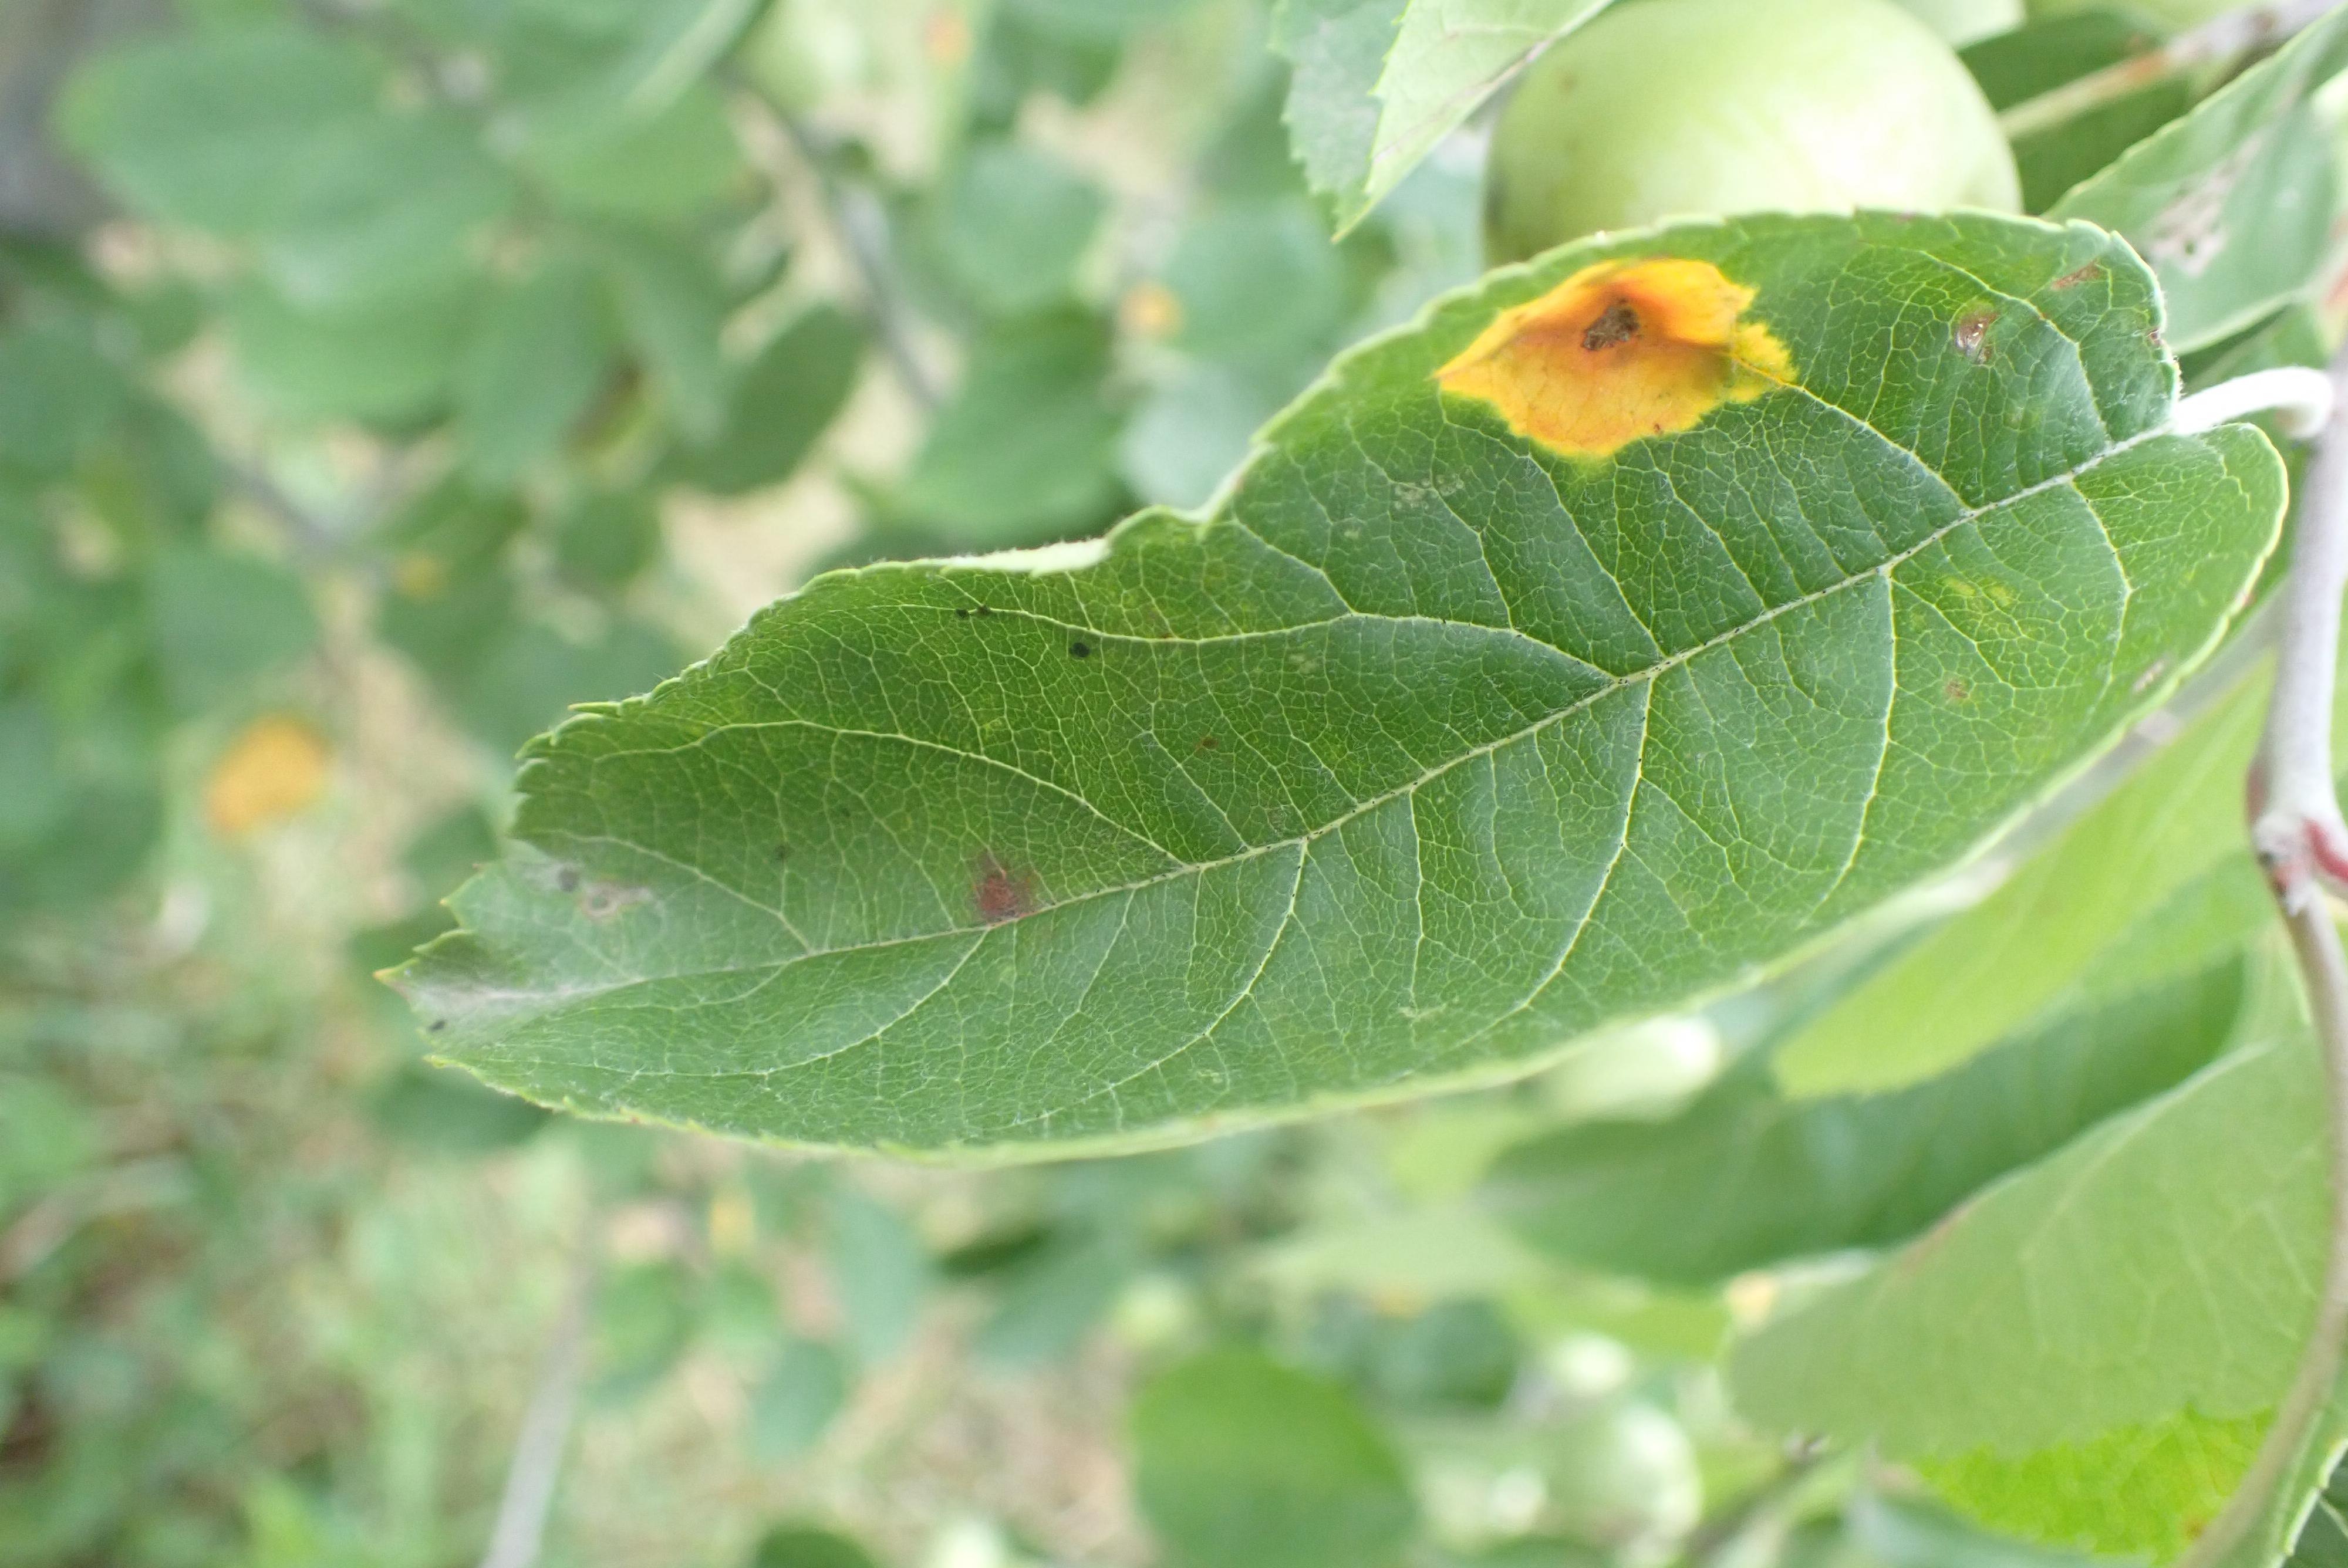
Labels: complex